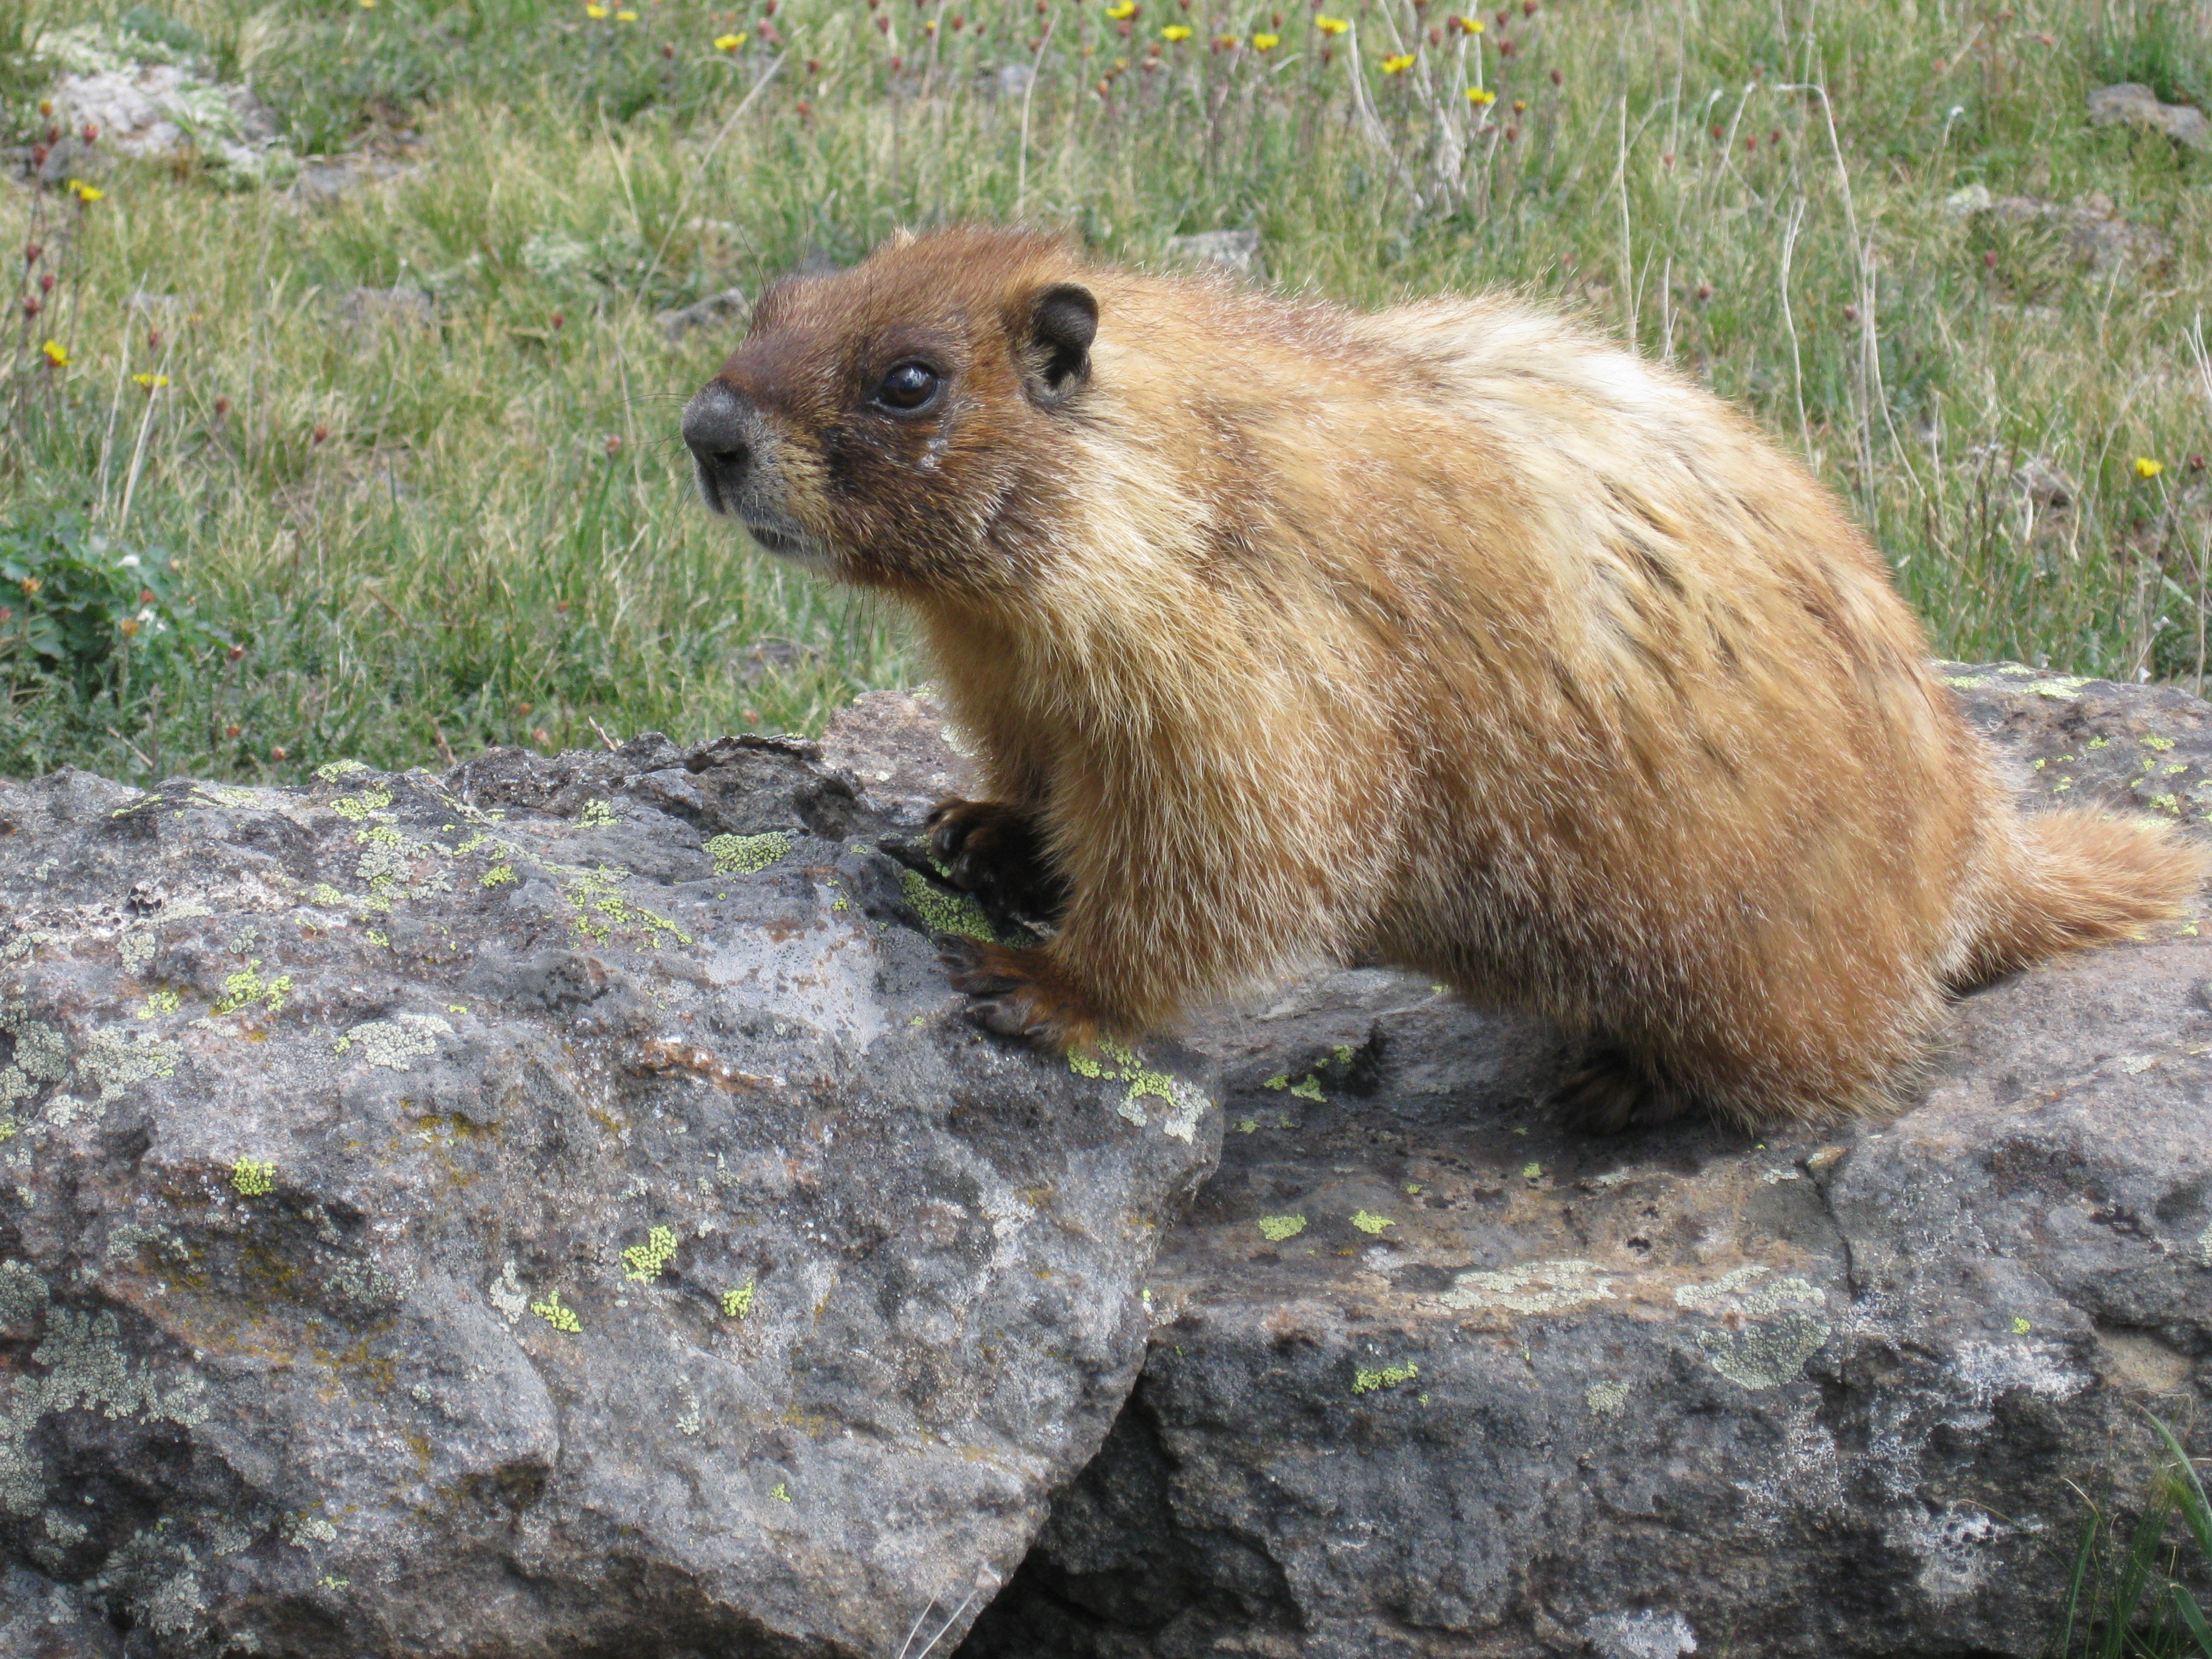
nature, rock, animal, wildlife, natural, mammal, squirrel, rodent, fauna, outdoors, vertebrate, capybara, marmot, prairie dog, fox squirrel